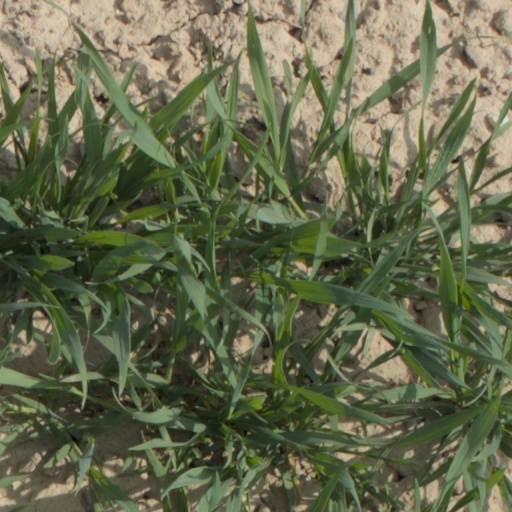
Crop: wheat